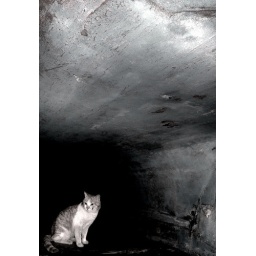
under the big blue boat